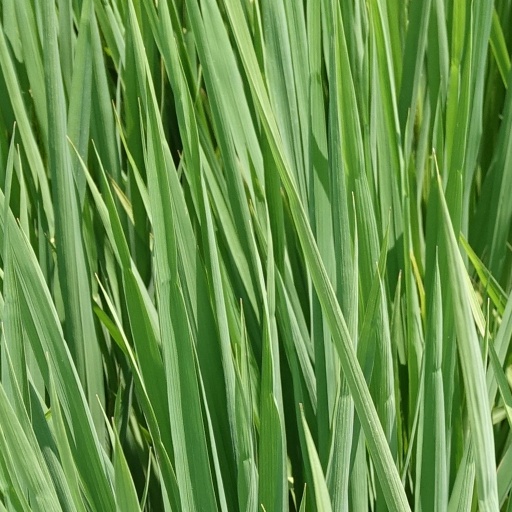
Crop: rice